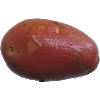
Label: Potato Red Washed 1